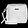
Label: Bag